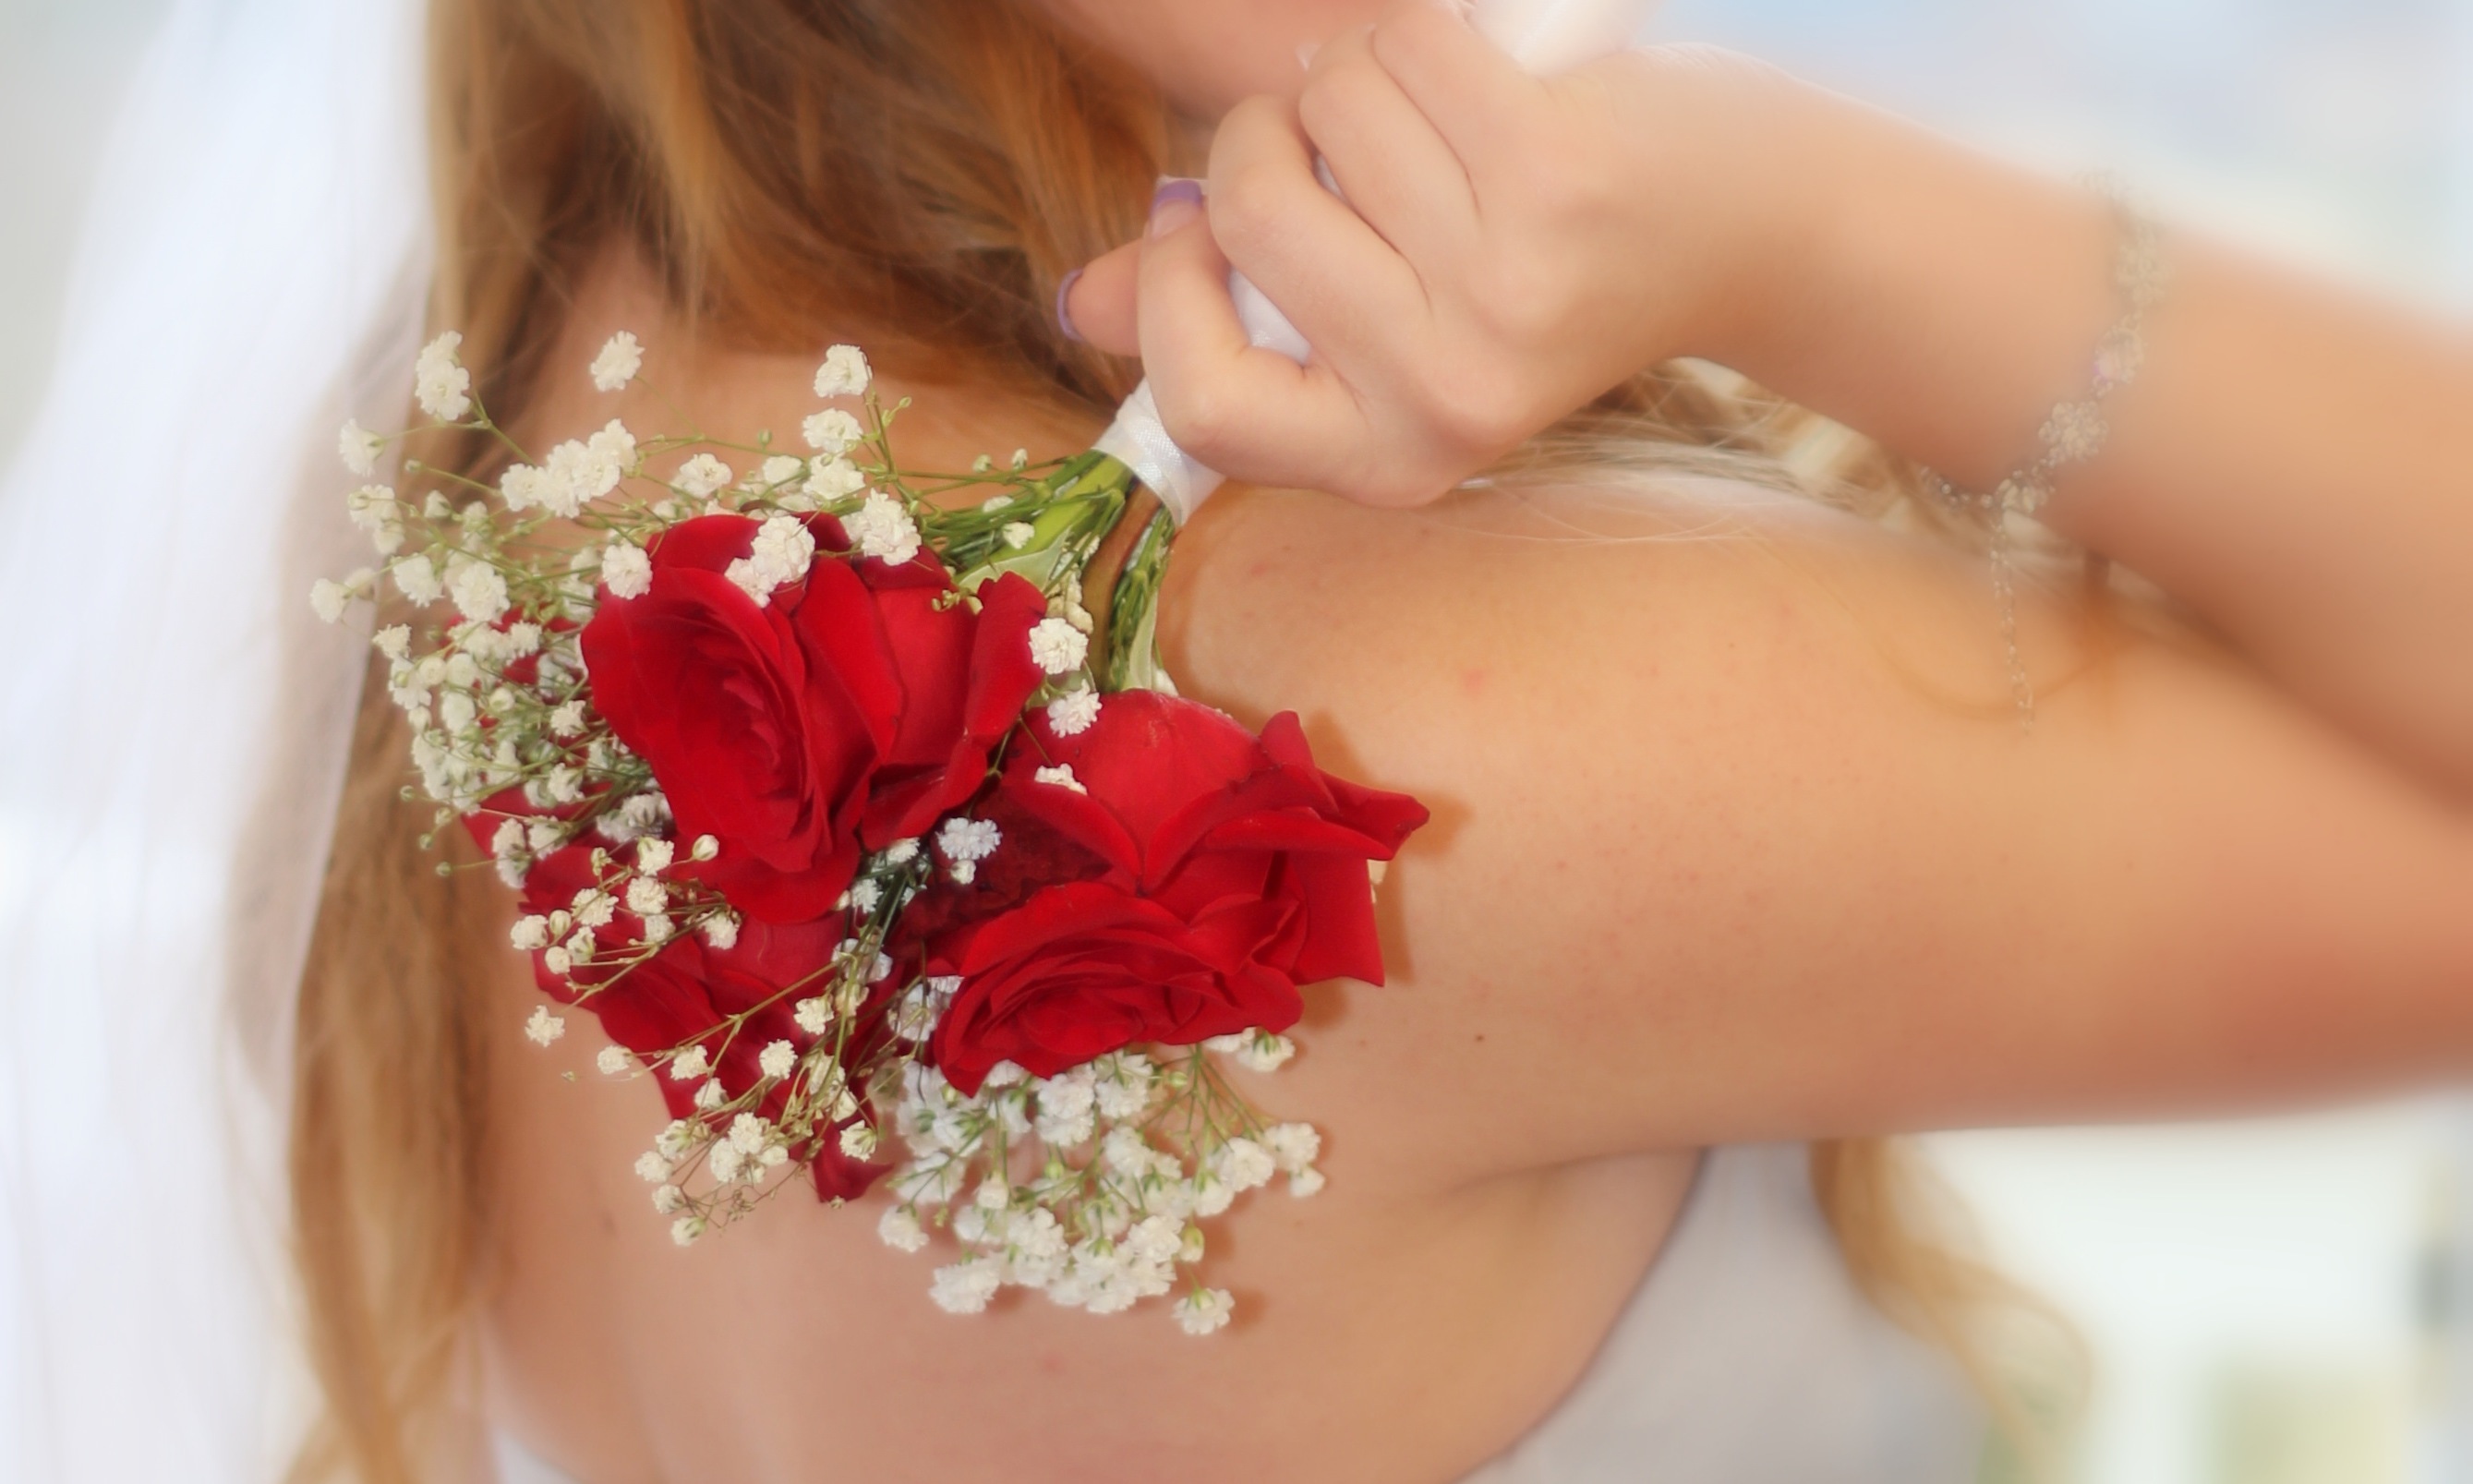
hand, nature, girl, flower, petal, floral, bouquet, rose, finger, natural, wedding, wedding dress, bride, nail, jewellery, ceremony, peach, flor, flores, floristry, gown, veil, photo shoot, rose family, flower bouquet, cut flowers, floral design, headpiece, rose order, flower arranging, bridal clothing, bridal accessory, hair accessory, wedding ceremony supply